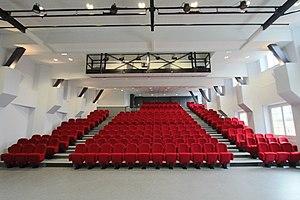
Amphithéâtre vu de la scène
Fondé en 1874 par les Pères jésuites, Saint-Joseph de Reims est un établissement scolaire catholique mixte sous contrat d’association avec l’État scolarisant 1 250 élèves de la maternelle au baccalauréat, actuellement situé entre les rues des Capucins, de Venise, de l'Équerre et des Moulins à Reims. Il dispose d’un internat de 340 lits pour les collégiens et les lycéens et propose un projet de formation, fortement inspiré de la pédagogie ignatienne, en trois étapes :